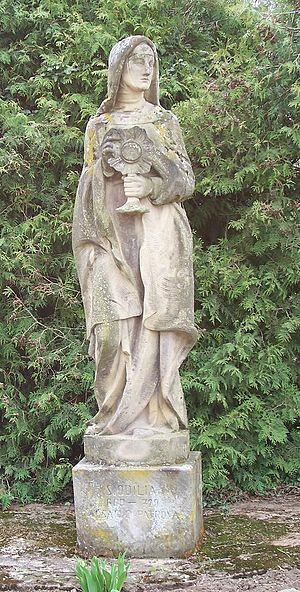
Sainte Odile Patronne d'Alsace. Cette représentation de sainte Odile est peu commune. Dompeter - Avolsheim (France-Alsace)
Odile de Hohenbourg, ou sainte Odile, née vers 662 peut-être à Obernai, morte vers 720 à Hohenbourg, est une dame de l'époque mérovingienne, fille du duc Etichon-Adalric d'Alsace, fondatrice et abbesse du monastère de Hohenbourg, sur l'actuel mont Sainte-Odile.